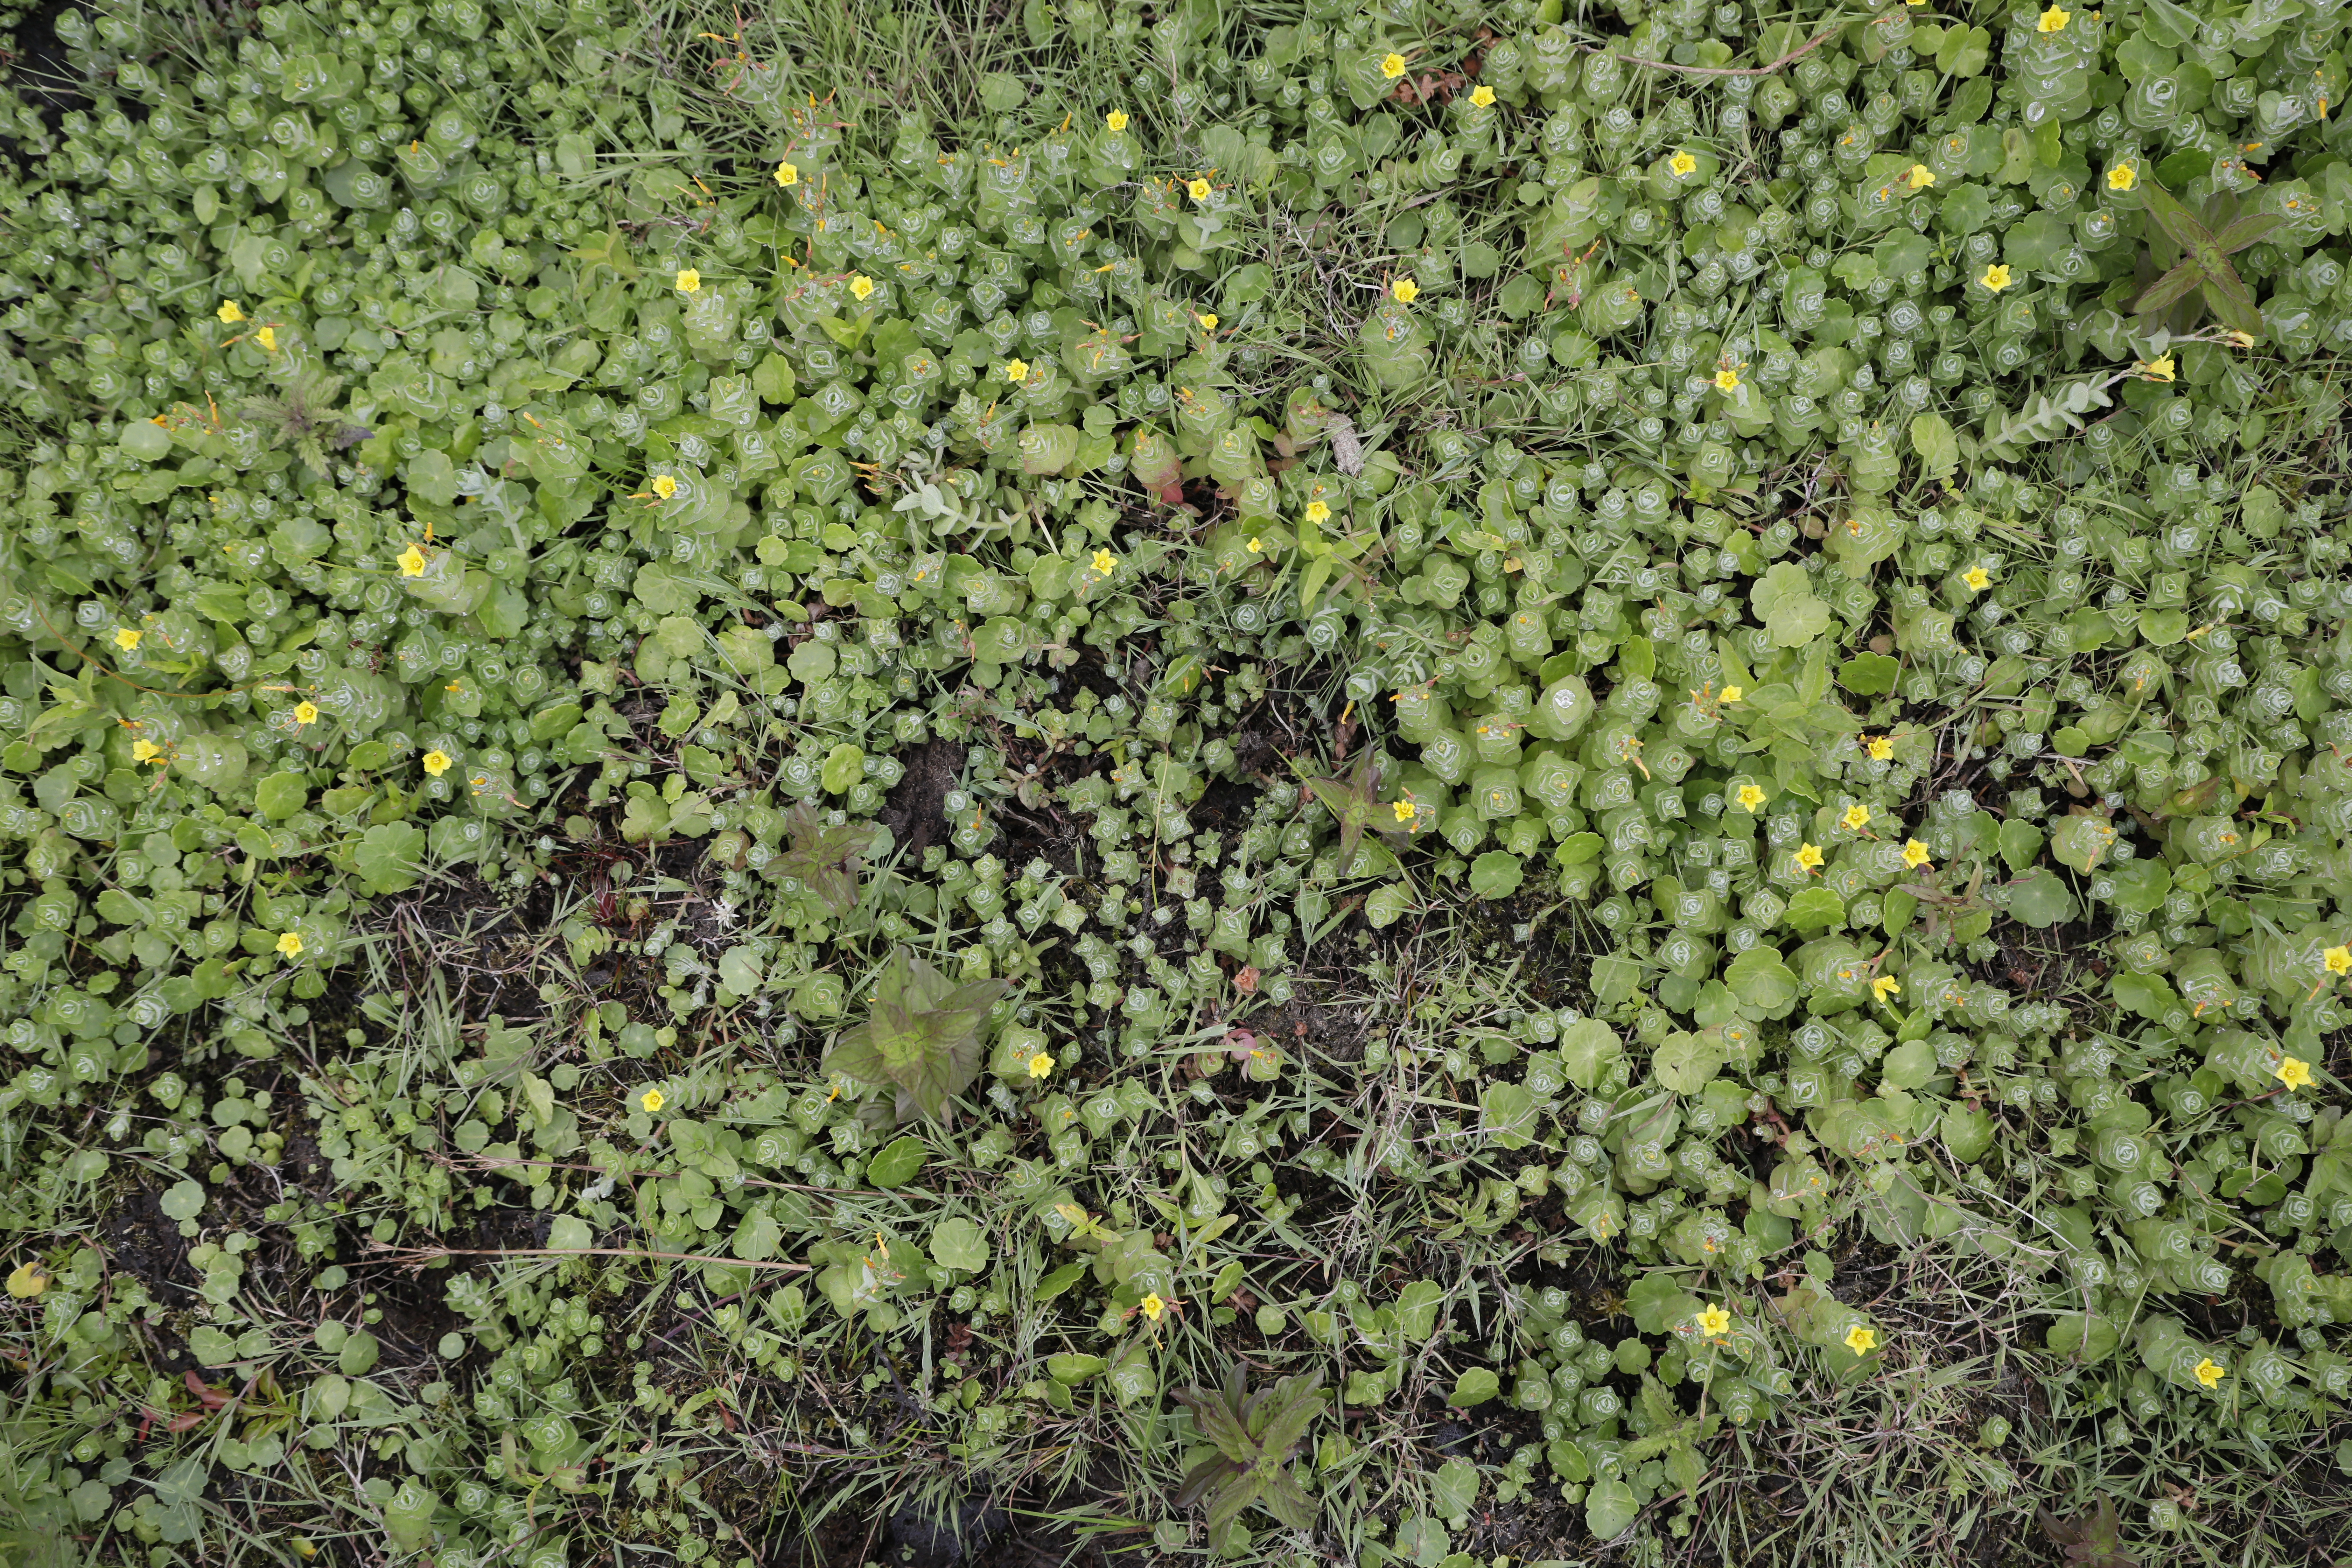
Plant species: Buttercup * (aggregate), Hypericum elodes